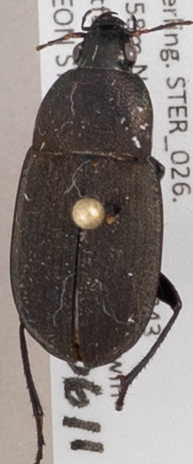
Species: Chlaenius tomentosus
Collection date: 2015-06-11
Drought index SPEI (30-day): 1.058
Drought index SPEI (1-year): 1.69
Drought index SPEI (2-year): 1.45